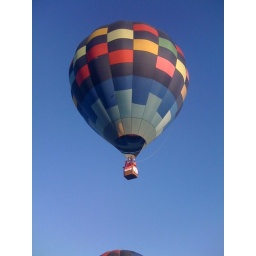
Oct. 12, 2009. Beautiful blue sky day to go &amp;quot;up, up and away&amp;quot; in a hot air balloon.